Cirrus Aircraft

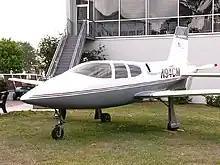
Cirrus VK-30 kit aircraft

In the early 1980s, while still in college, brothers Alan and Dale Klapmeier began making drawings and building foam models of the Cirrus VK-30. By 1984, they founded the Cirrus Design Company and along with spouses Jeff and Sally Viken, started developing the VK-30 as a kit aircraft project in the basement of the Klapmeier family's barn in rural Baraboo, Wisconsin. After a few years in the design phase, the brothers borrowed money to construct their own hangars on the Baraboo–Wisconsin Dells Airport, where they began flight testing. The VK-30 was introduced at the 1987 EAA Oshkosh Convention and first flew on 11 February 1988. Kit deliveries commenced shortly thereafter.